Vardø Church

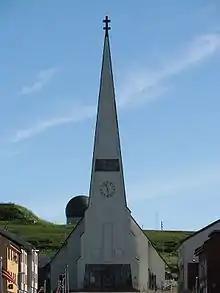
View of the church

Vardø Church is a parish church of the Church of Norway in Vardø Municipality in Finnmark county, Norway. It is located in the town of Vardø on the island of Vardøya. It is the main church for the Vardø parish which is part of the Varanger prosti (deanery) in the Diocese of Nord-Hålogaland. The white, modern, concrete church was built in a long church style in 1958 by the architect Eyvind Moestue. It has a high roof with a steep pitch, with a tall triangular steeple. The church seats about 432 people.